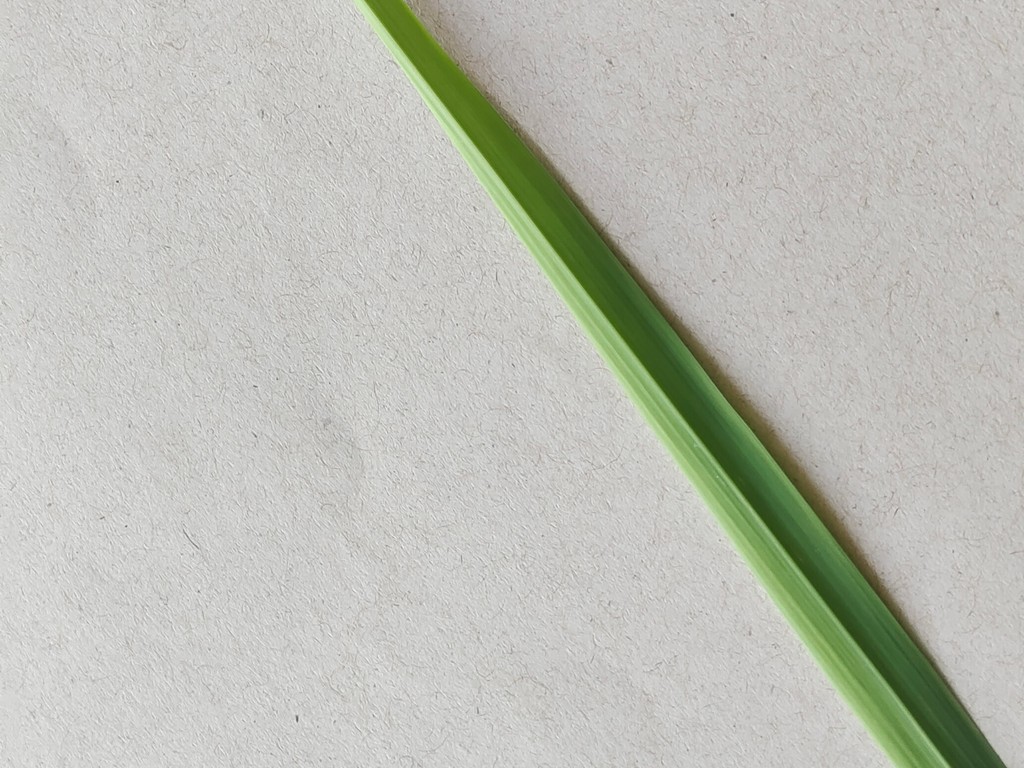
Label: Healthy